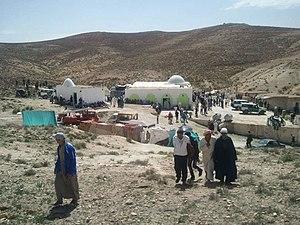
Aaaaa
Ouled Sidi Abid est une tribu arabe présente en Algérie et en Tunisie, son territoire est située sur la frontière algéro-tunisienne.